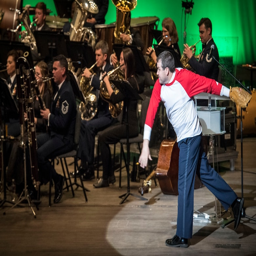
a member plays the role of a pitcher during a musical performance .